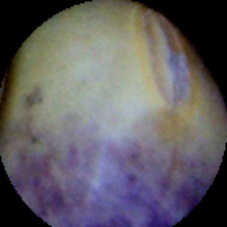
Label: Spotted